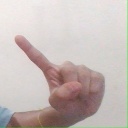
अक्षर: ए